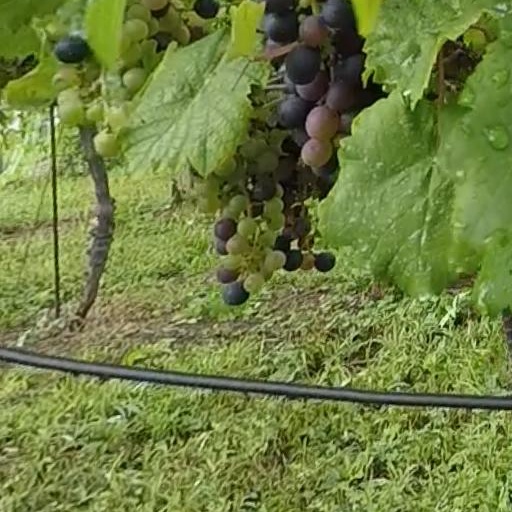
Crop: grape